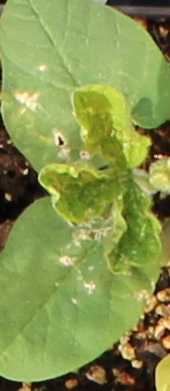
Label: Soybean